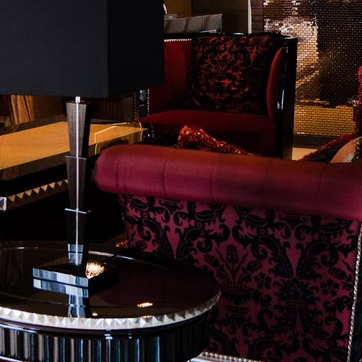
Material: fabric